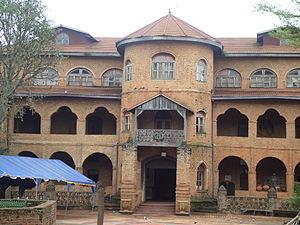
Sultanat de Foumban This is a photo of a monument in Cameroon identified by the ID OU07
Foumban est une commune du département du Noun dans la Région de l'Ouest au Cameroun. Foumban est également une ville du Cameroun située à 70 km au nord-est de Bafoussam. C'est le chef-lieu du département du Noun. Considérée par les Camerounais comme la Cité des arts, Foumban est la capitale du Royaume Bamoun.
Les Bamouns sont un peuple d'Afrique centrale établi à l'ouest du Cameroun, dans la région du Grassland où vivent également les Bamiléké et les Tikar, proches d'eux par leurs ancêtres communs, leurs structures sociales voisines et leurs langues. Ils vivent de l'artisanat, du commerce et de l'agriculture.